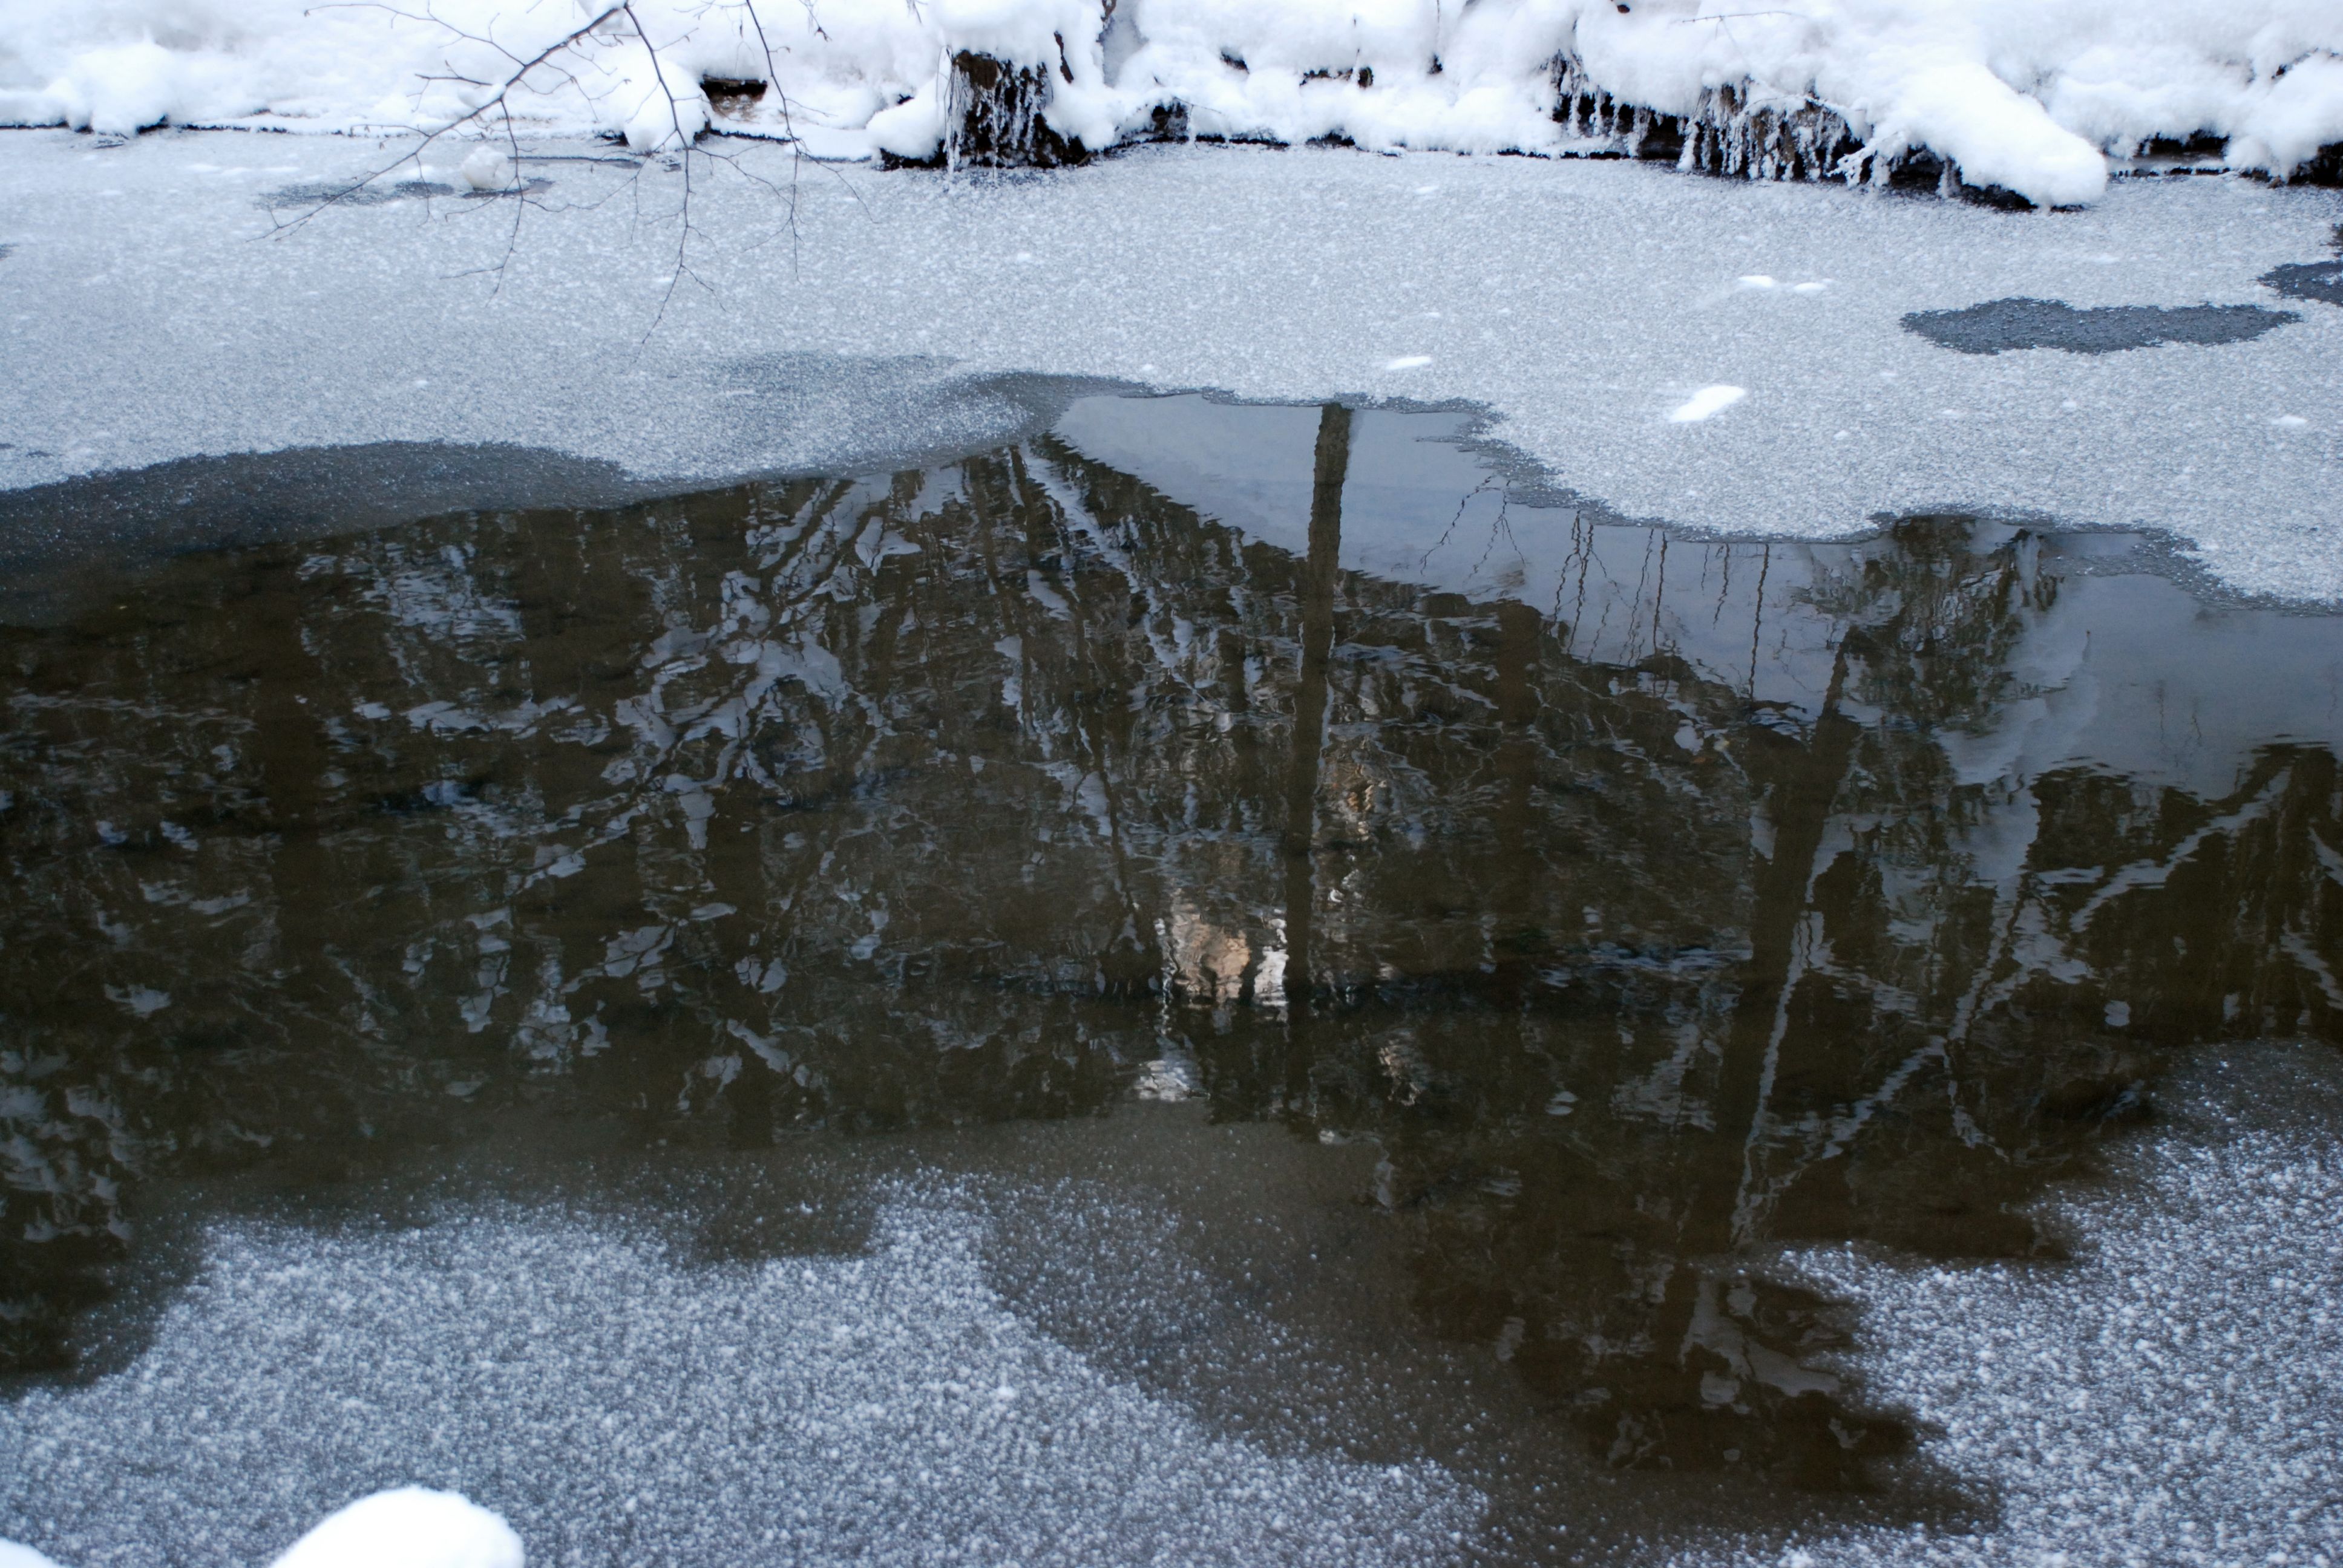
water, snow, winter, ice, reflection, weather, arctic, season, freezing